Wieslauterbahn

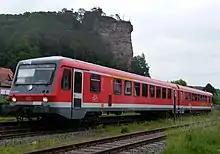
Regional train to Landau at Dahn station (2008)

The project was approved by law in 1904. The state subsidy amounted to a total of 1,699,700 marks in accordance with the "Treatment of existing vicinal railroads and the construction of secondary railroads". The detailed project planning was completed towards the end of 1907. Negotiations then took place to acquire the necessary land. The line was originally scheduled to open at the beginning of 1909. Construction of the line did not actually begin until that year. The nationalization of the Palatinate railroad network, which had already been planned in 1905 but did not take place until 1 January 1909, also delayed the construction of the railroad. The new branch station Kaltenbach Ost was built on the Südpfalzbahn between the Hauenstein and Hinterweidenthal-Kaltenbach stops especially for the new railroad line. Hinterweidenthal-Kaltenbach station was given the new name Kaltenbach. As neither the Kaltenbach station nor the new station was conveniently close to the settlement area of Hinterweidenthal, the municipality was given a station on the branch line in the immediate vicinity of the town. Further stations were built in Dahn, Reichenbach, Bruchweiler and Bundenthal.